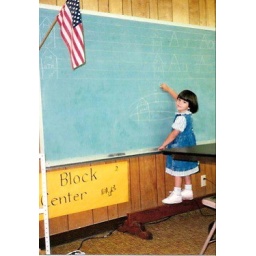
just wish the table didn't cut her in half! and just wish the house penmenship on board. showed better